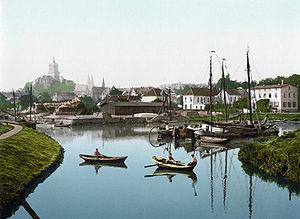
Clèves, en allemand Kleve et en néerlandais Kleef, est une ville d'Allemagne située sur le Rhin d'environ 51 000 habitants. Elle est très proche de la frontière avec les Pays-Bas.